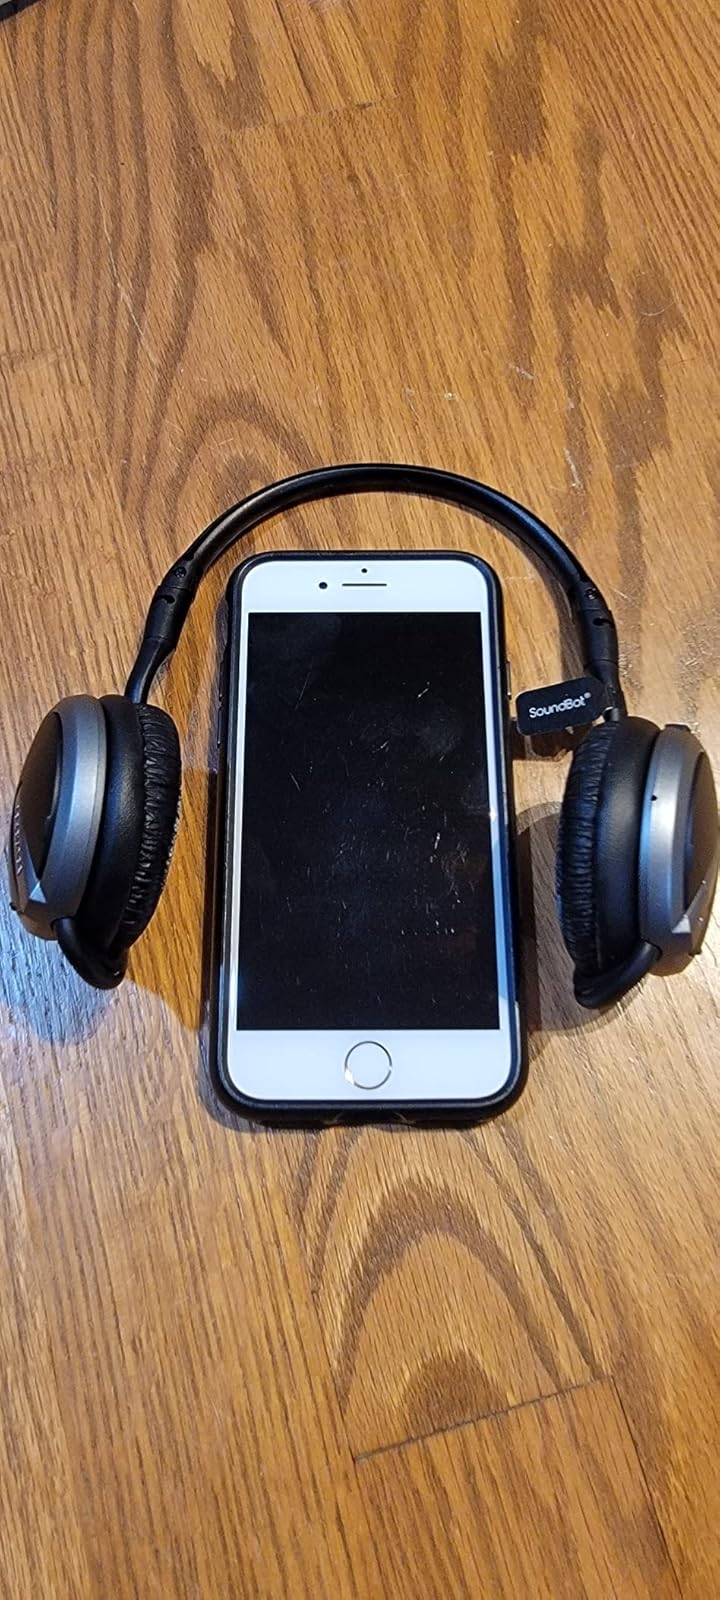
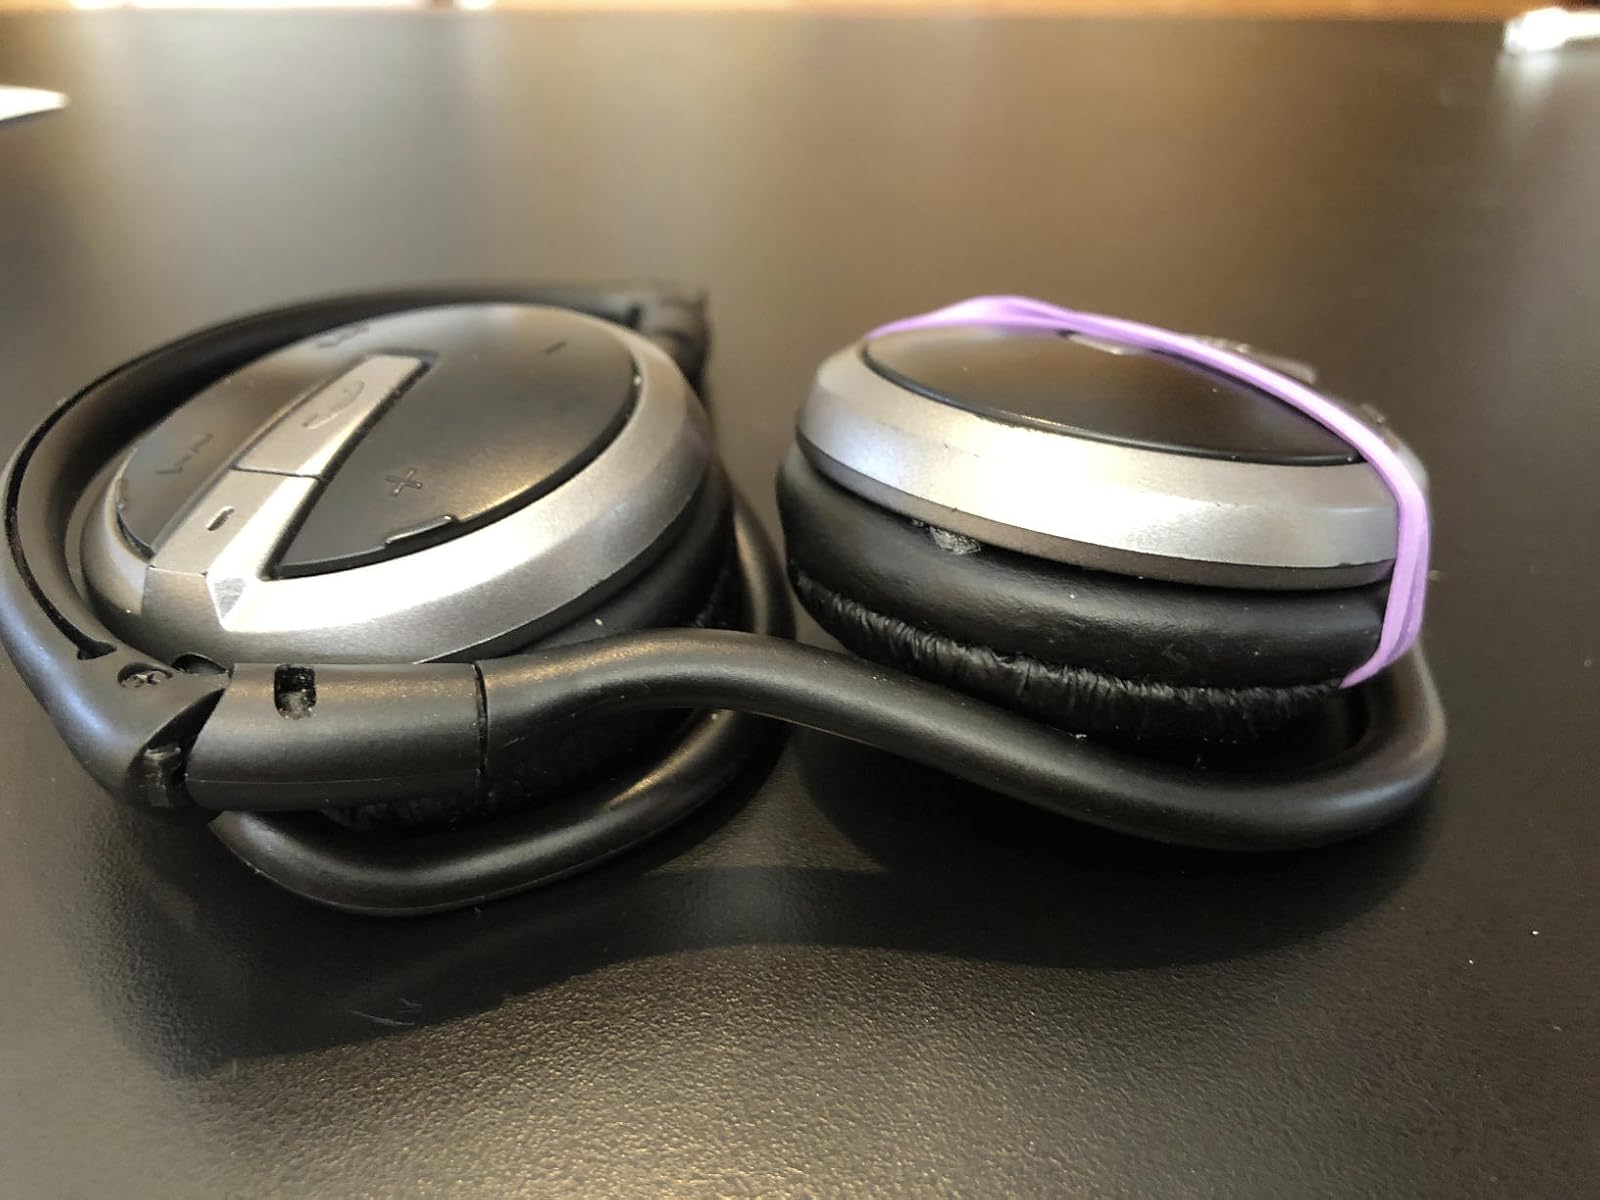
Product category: headphones
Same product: yes